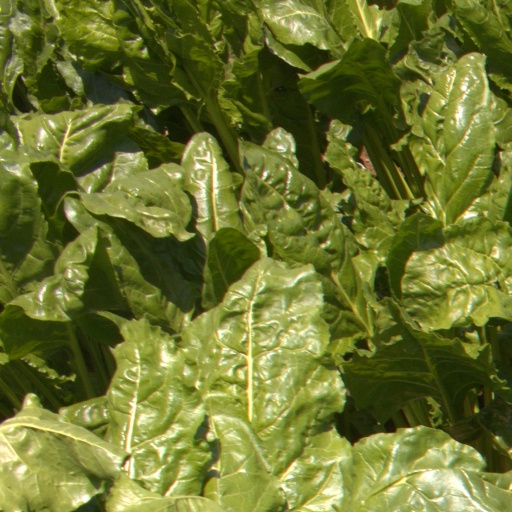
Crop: sugar beet